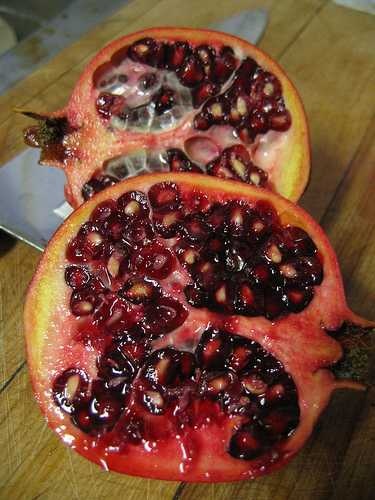
Label: Pomegranate